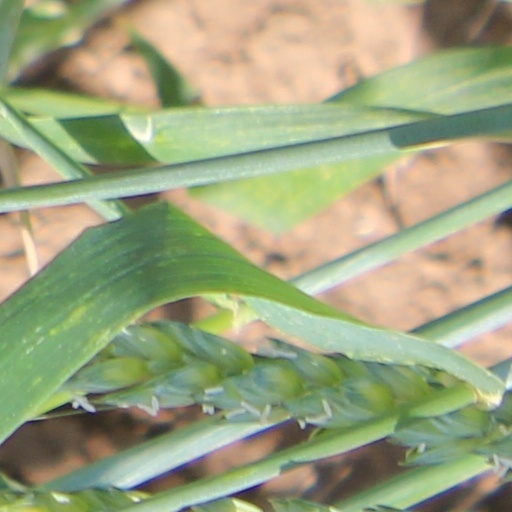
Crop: wheat